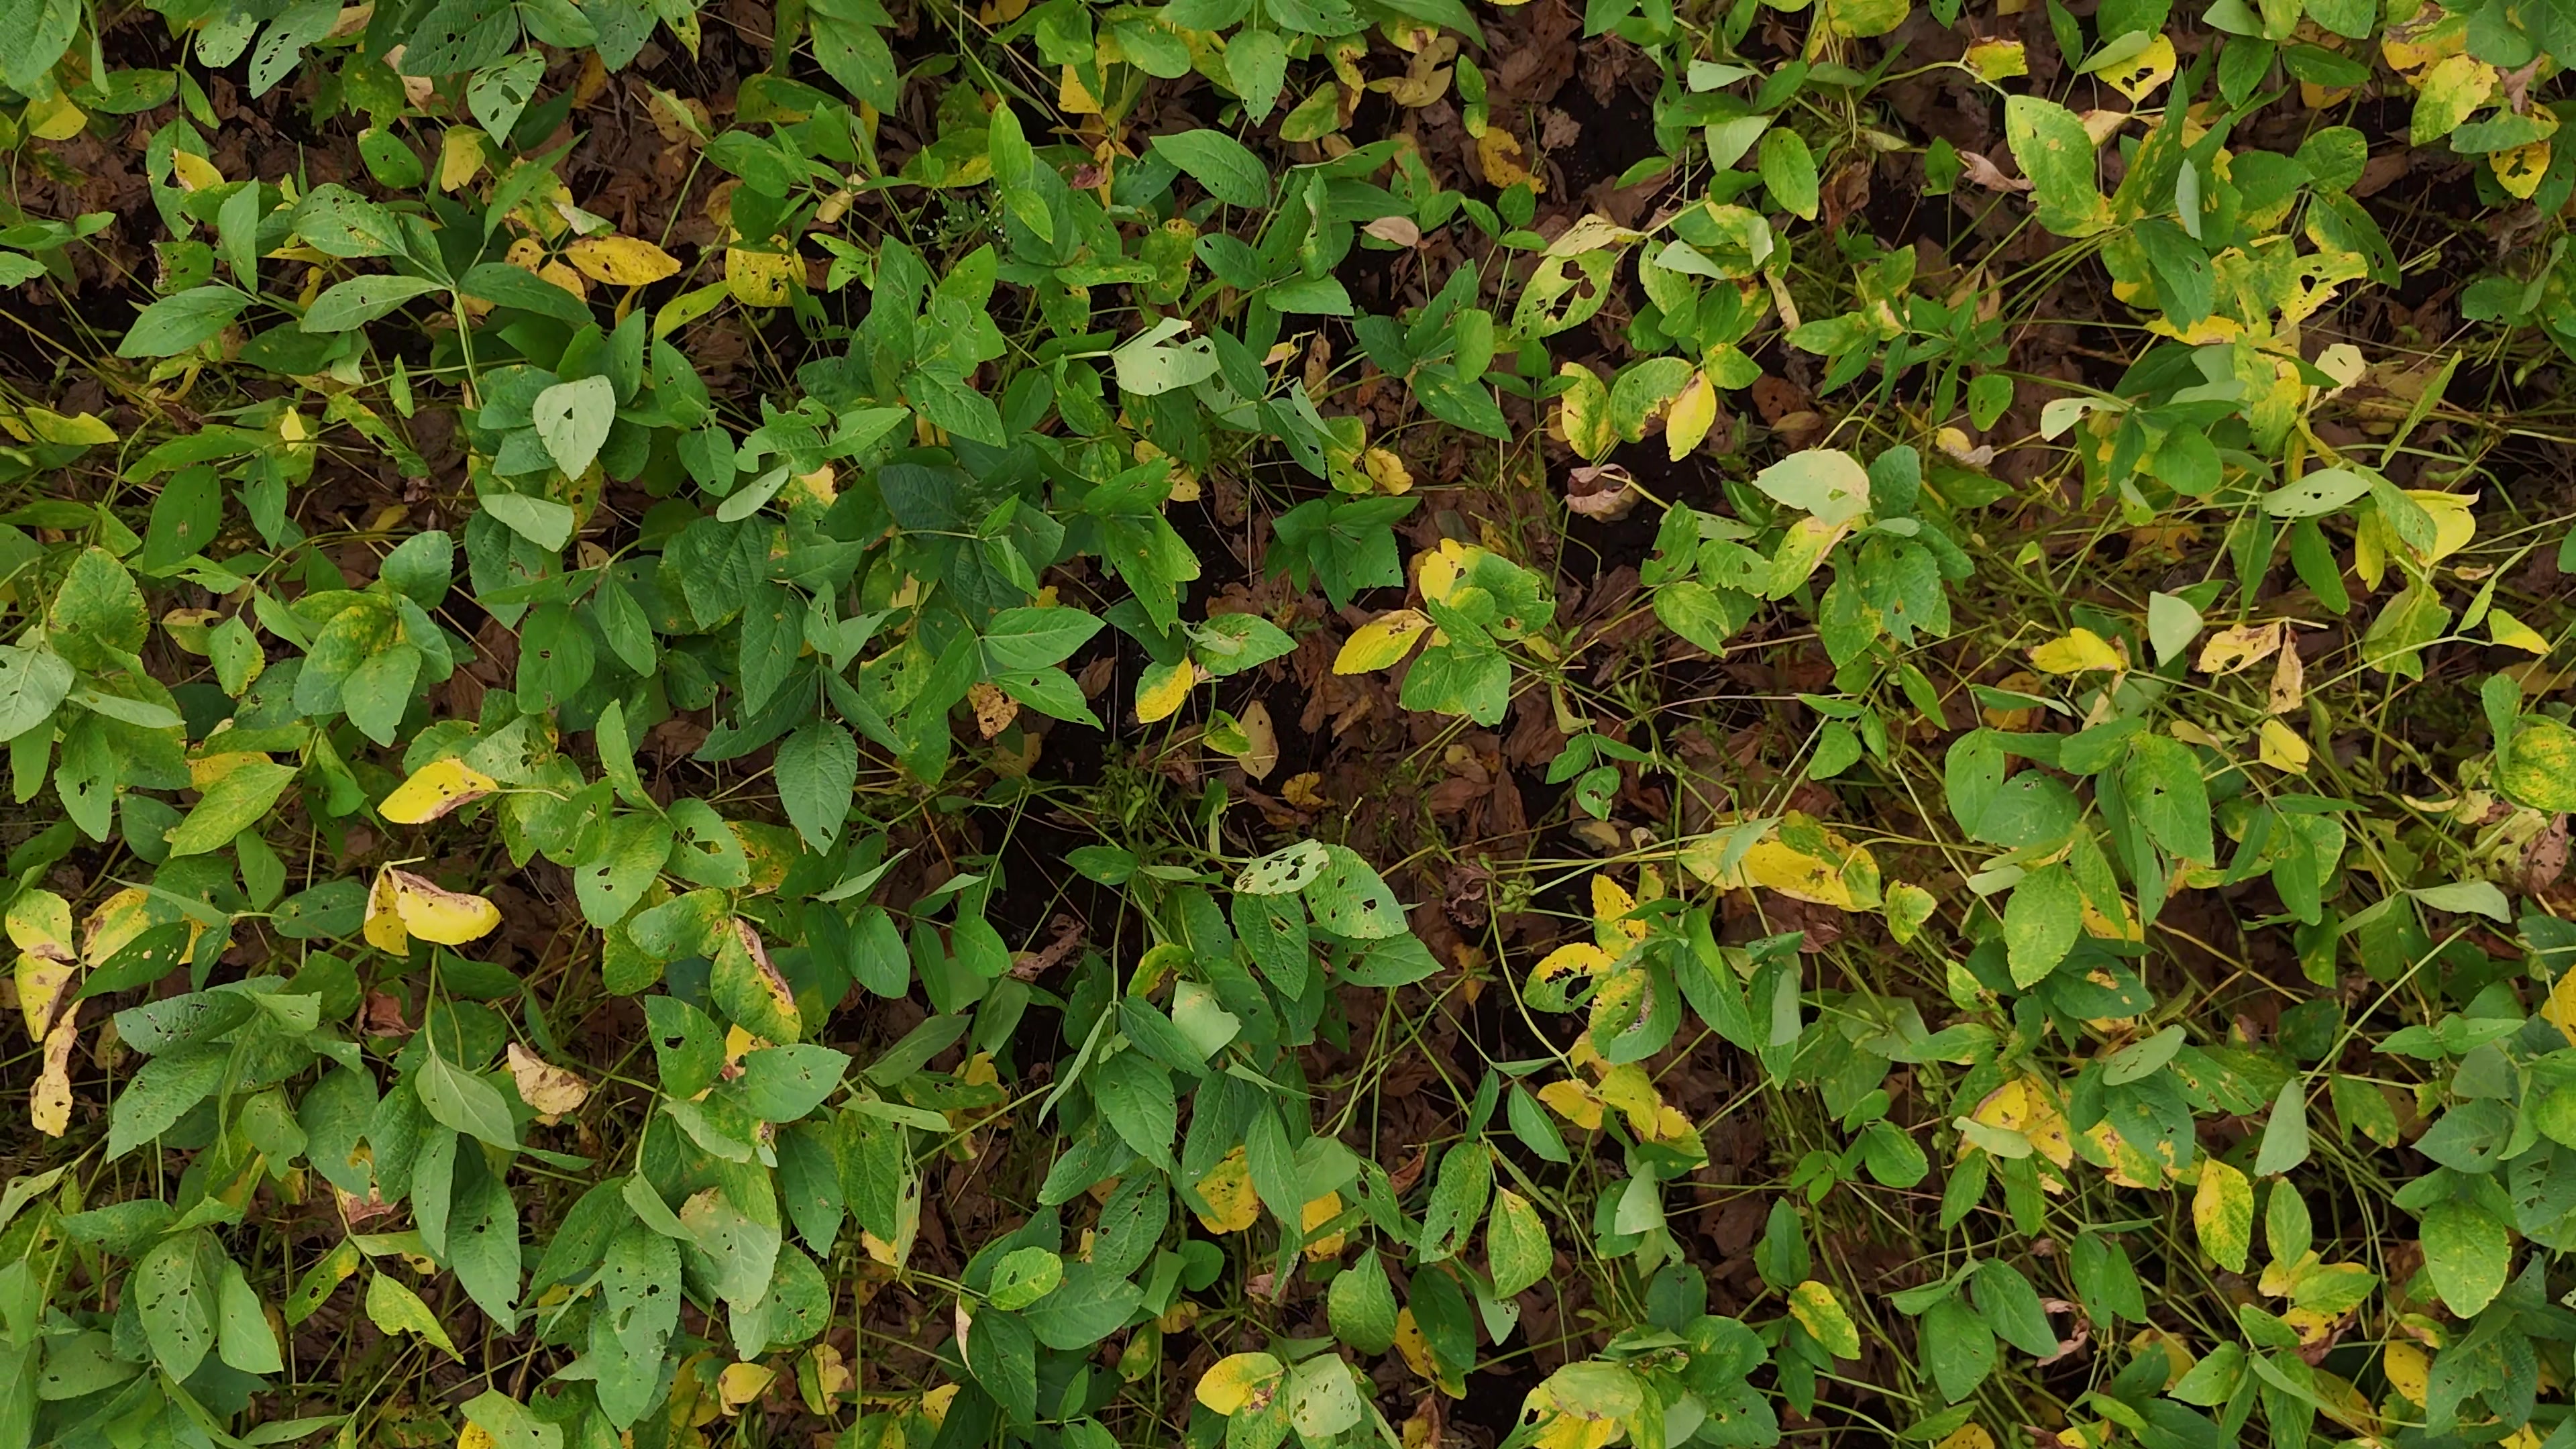
Label: Rust